Wilhelm Giesbrecht

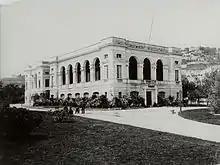
The Neapolitan "Stazione Zoologica", Giesbrecht's main work place

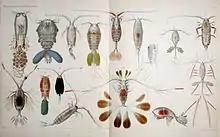
A plate from "Systematik und Faunistik der pelagischen Copepoden des Golfes von Neapel und der angrenzenden Meeres-Abschnitte"

Wilhelm Giesbrecht (1854–1913) was a Prussian zoologist, specialising in copepods, during the "golden age of copepodology".